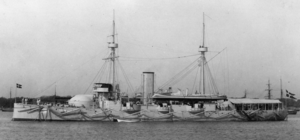
Torpedobaad af 2. kl. Nr. 8-9
Nr. 8 og Nr. 9 var med panserskibet Iver Hvitfeldt i 1890 og ses her ophængt lige bag skorstenen.
Torpedobaadene af anden klasse Nr. 8 og Nr. 9 var små danske torpedobåde, der var bygget til at blive medtaget på et større skib - i dette tilfælde panserskibet Iver Hvitfeldt. De blev bygget i England, men konceptet med at bruge små torpedobåde som et ekstra våben slog ikke an, og de blev kun medtaget på et enkelt togt. I stedet blev de anvendt som almindelige torpedo- og patruljebåde.